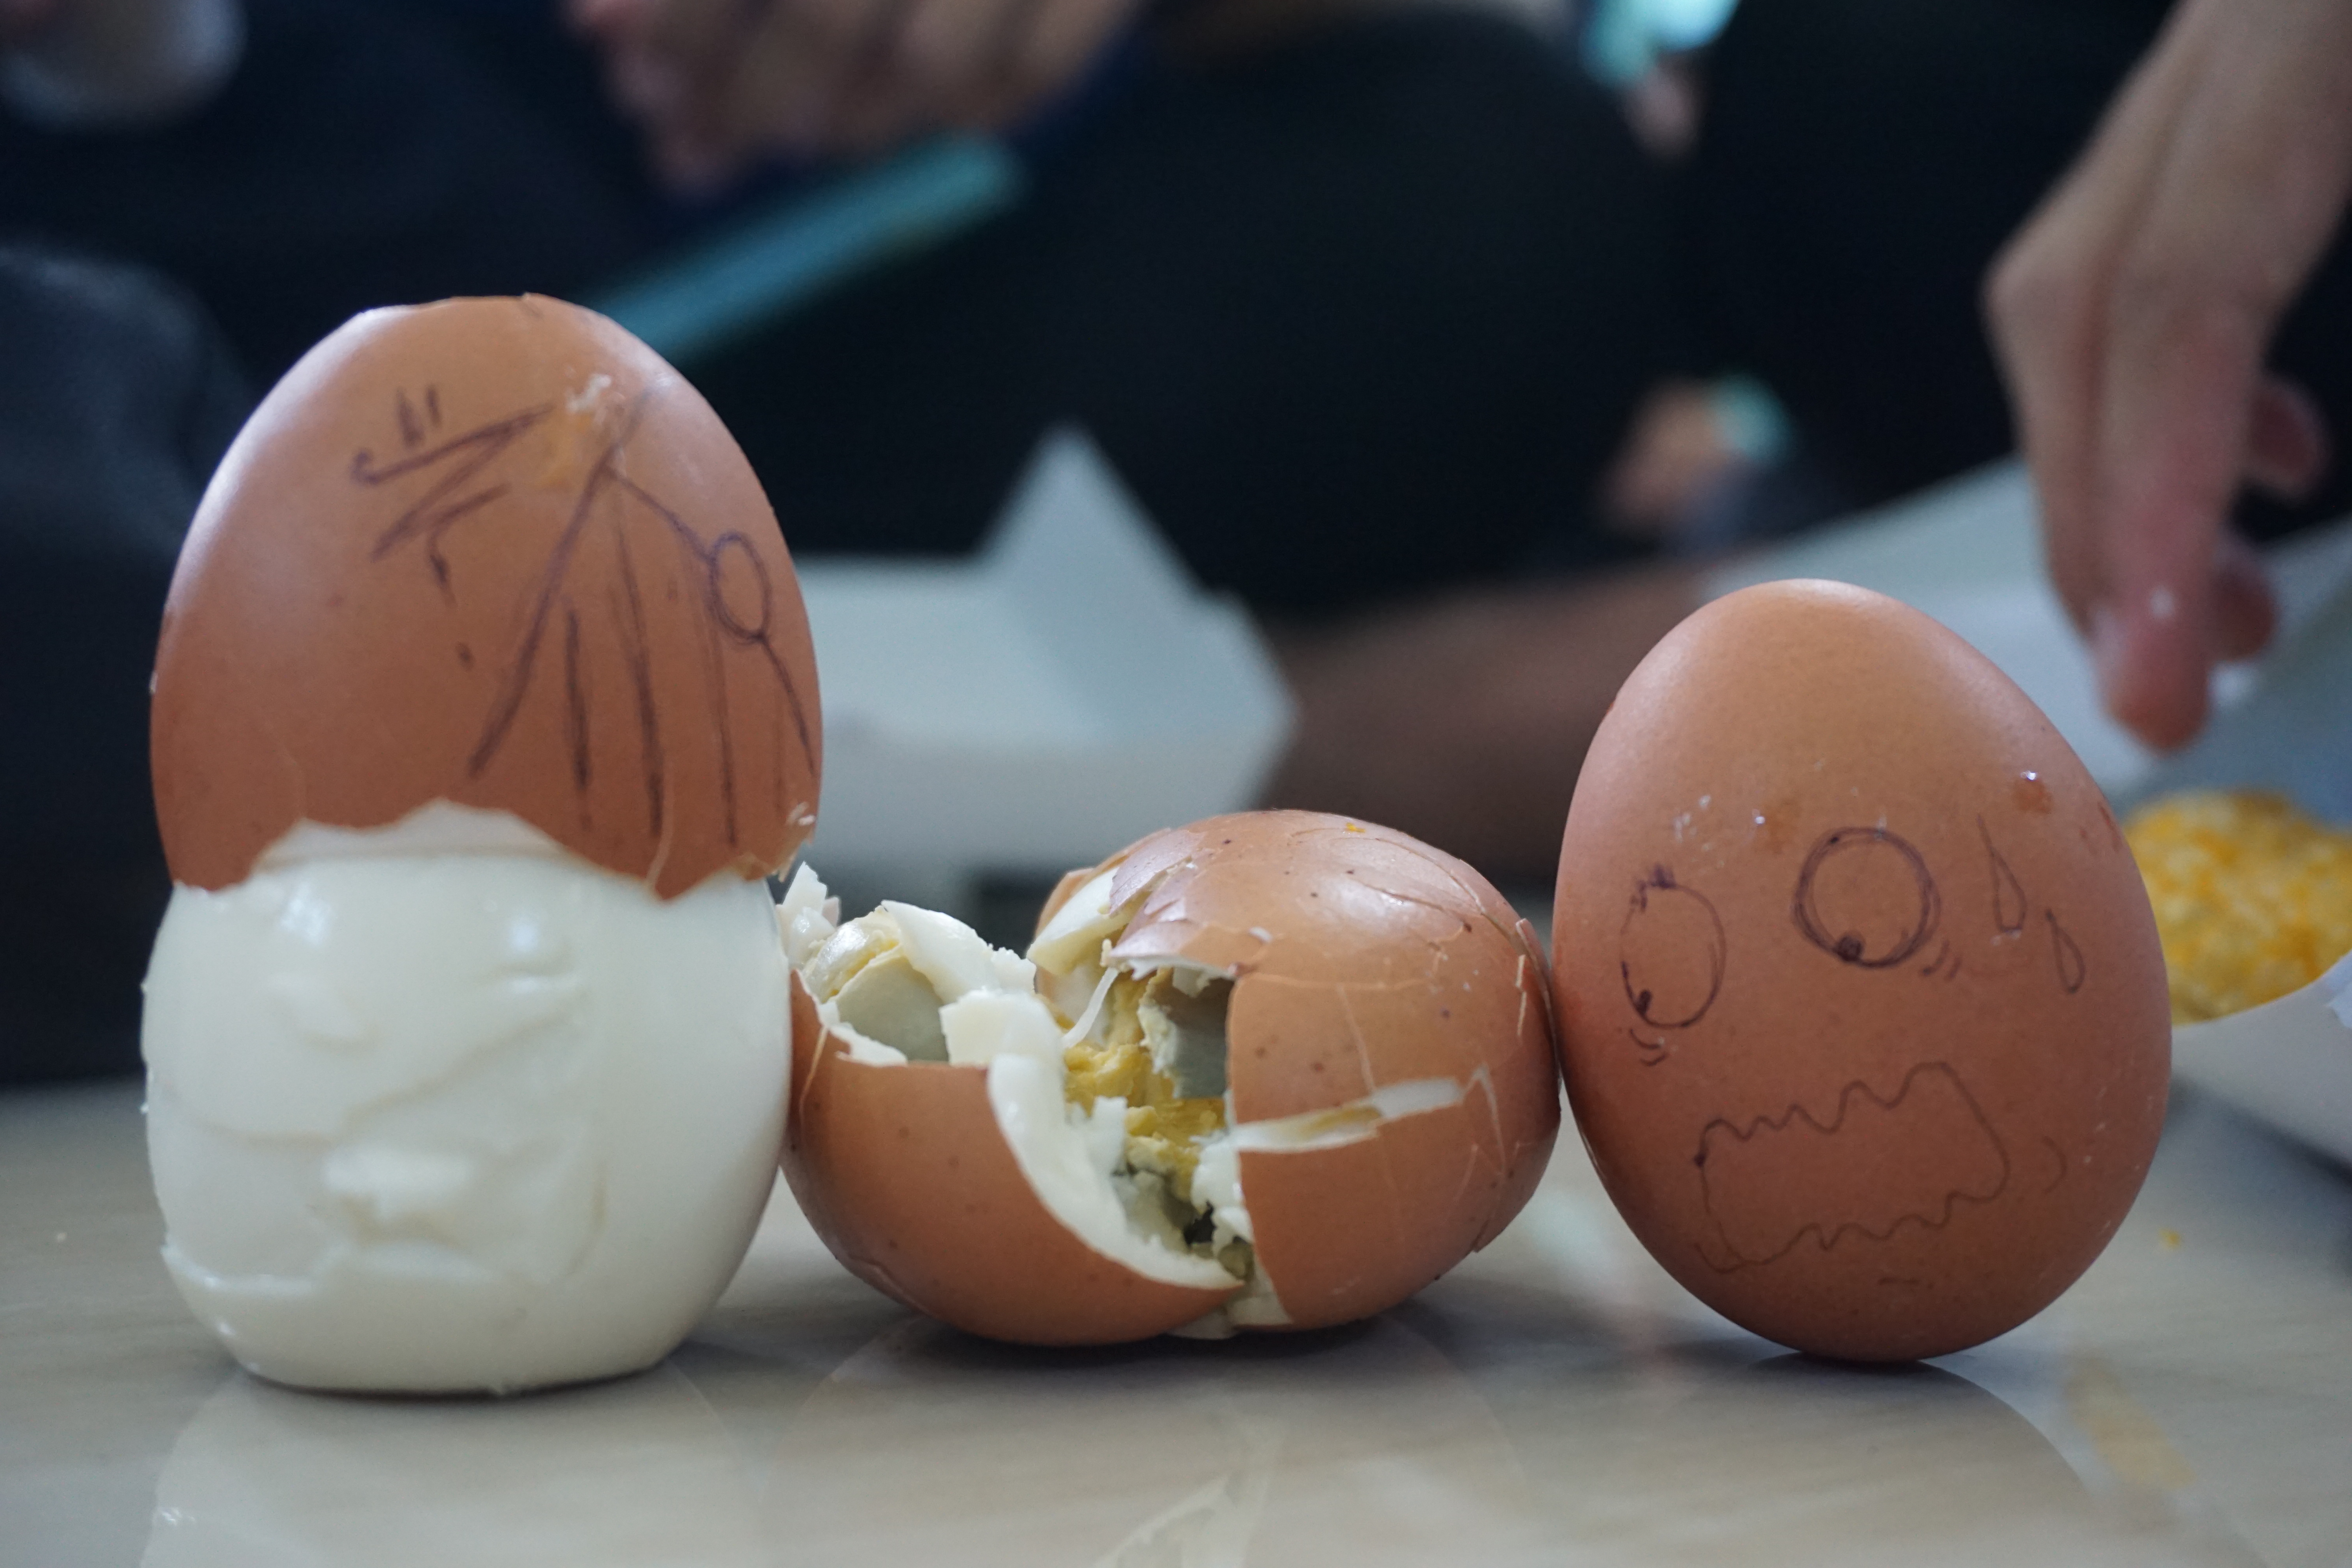
egg, sad, feelings, food, emotion, drawing, relationship, ingredient